Violet Evergarden

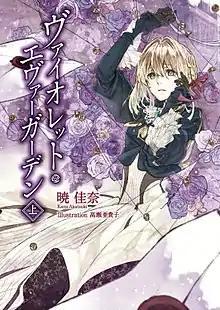
First light novel volume cover, featuring Violet Evergarden

is a Japanese light novel series written by Kana Akatsuki and illustrated by Akiko Takase. It was published by Kyoto Animation under their KA Esuma Bunko imprint, from December 2015 to March 2020. The story follows Violet Evergarden, a young ex-soldier who becomes an Auto Memory Doll tasked with writing letters that can connect people.